Bago River

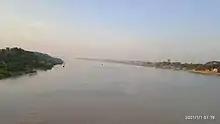
Bago River further upstream

Bago River (Pegu River) is a river of southern Myanmar. It flows through Bago and Yangon, joining the Yangon River south of downtown Yangon.